Cave castle

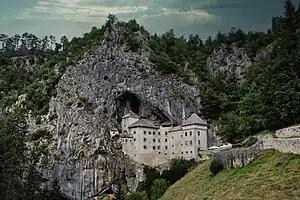
Predjama grotto castle near Postojna (Adelsberg), Slovenia

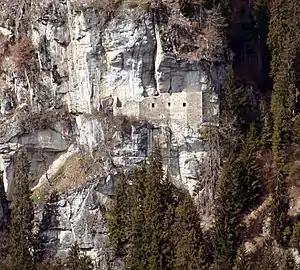
Kropfenstein Castle near Waltensburg/Vuorz, Graubünden, Switzerland

A cave castle or grotto castle (German: "Grottenburg") is a residential or refuge castle that has been built into a natural cave. It falls within the category of hill castles. Unlike other types (such as water castles), such castles can only be assaulted from the front, or by drilling through the rock above; the gateway is usually located in the middle of a rock face, which makes it much more difficult to penetrate. Archaeological discoveries have revealed that caves were used as places of refuge as early as the Stone Age. The first medieval cave castles emerged in the 11th and 12th centuries. In the 14th and 15th centuries this type became more widespread, especially in certain parts of France and Switzerland.